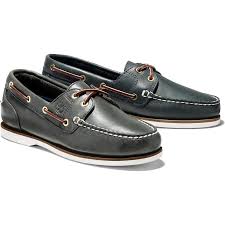
Label: Boat